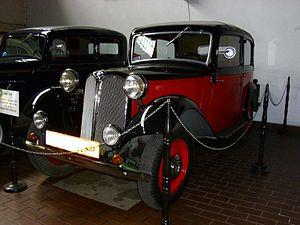
La BMW 309 est une petite voiture du constructeur BMW produite entre 1934 et 1936.